Hafnium–tungsten dating

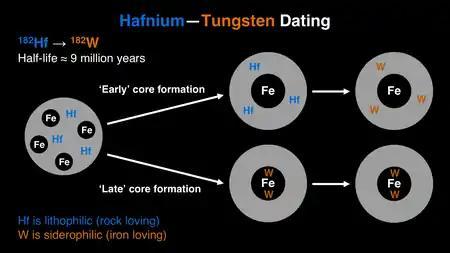
Illustration of how hafnium-tungsten dating can help quantify the time of differentiation (core formation) of a planet

A primordial planet is undifferentiated, meaning that it is not layered according to density (with the densest material being towards the interior of the planet). When a planet undergoes differentiation the dense materials, particularly iron, separate from lighter components and sink to the interior forming the core of the planet. If this process took place relatively early in a planet's history, hafnium-182 would not have sufficient time to decay to tungsten-182. Since hafnium is a lithophile element the (undecayed) hafnium-182 would remain in the mantle (i.e. the outer layers of the planet). Then, after some time, the hafnium-182 would decay to tungsten-182 leaving an excess of tungsten-182 in the mantle. On the other hand, if differentiation occurred later in a planet's history, then most of the hafnium-182 would have decayed to tungsten-182 before differentiation began. Being moderately siderophilic, much of the tungsten-182 would sink towards the interior of the planet along with iron. In this scenario, not much tungsten-182 would subsequently be present in the outer layers of the planet. As such, by looking at how much tungsten-182 is present in the outer layers of a planet, relative to other isotopes of tungsten, the time of differentiation can be quantified.